Simone Tebet

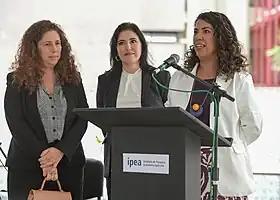
Tebet (center) with the President of IPEA Luciana Servo (right) and the Minister of Management Esther Dweck (left).

The two foundations under the preview of the Ministry of Planning and Budget are the Brazilian Institute of Geography and Statistics (IBGE) and the Institute of Applied Economic Research (IPEA).